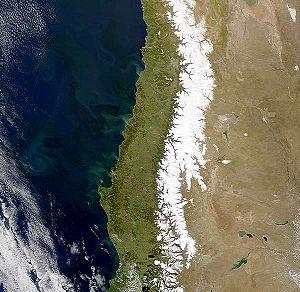
La Vallée centrale est une des six grandes zones de relief qui divisent le Chili. Elle est composée des régions administratives de la région de Valparaíso, la région du Libertador General Bernardo O'Higgins, la région du Maule, la région du Biobío et la région métropolitaine de Santiago.